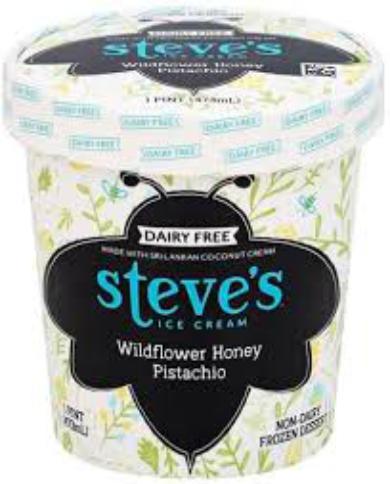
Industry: Food